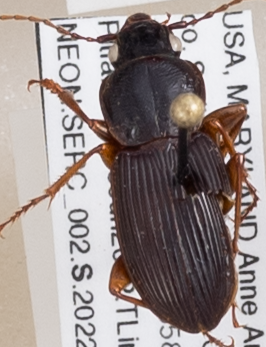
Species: Pterostichus stygicus
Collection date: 2022-06-09
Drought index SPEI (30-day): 0.24
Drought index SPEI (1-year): -0.1
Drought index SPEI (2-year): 1.45